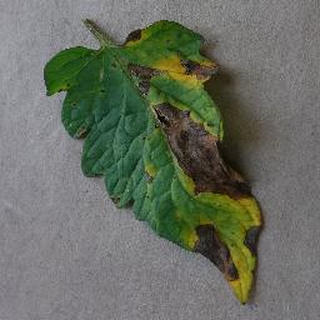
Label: tomato_early_blight